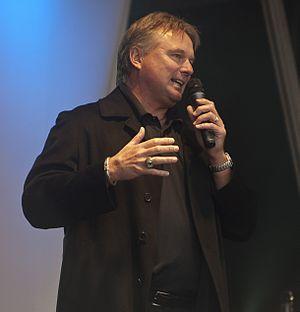
Morten Andersen surnommé The Great Dane, né le 19 août 1960 à Copenhague, est un joueur professionnel danois de football américain qui évoluait au poste de kicker au sein de la NFL.